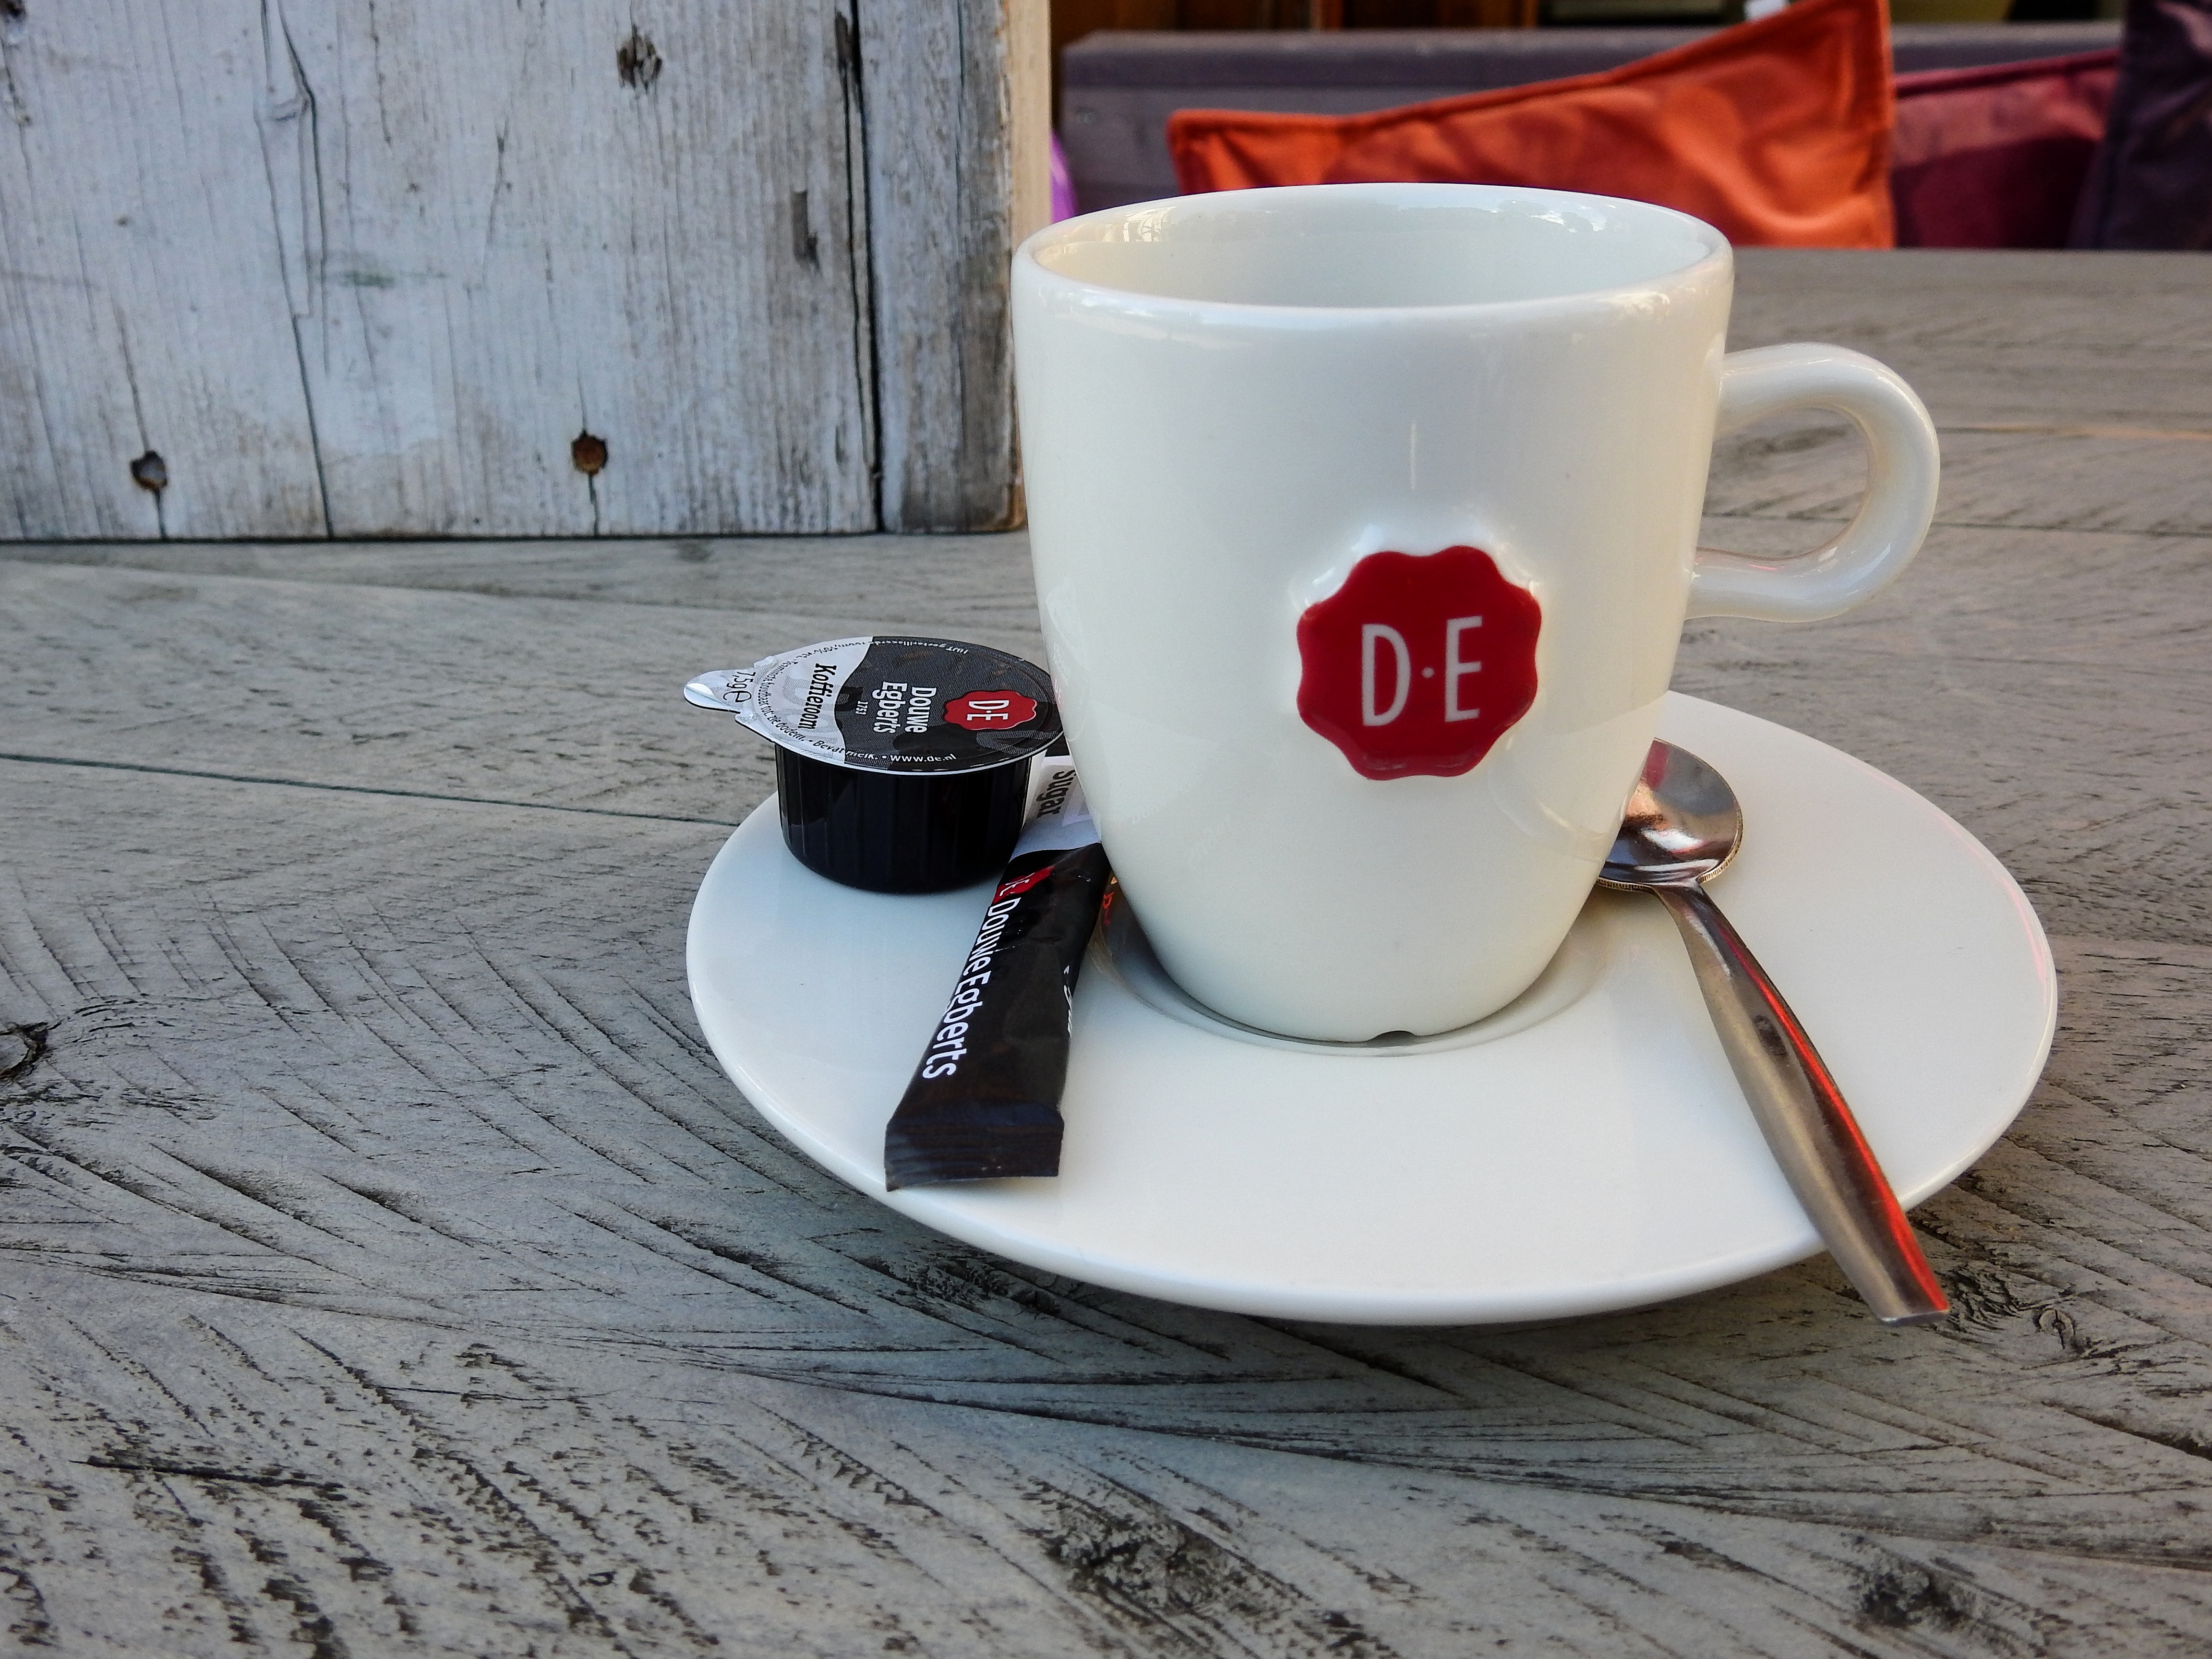
coffee, white, cup, ceramic, drink, espresso, coffee cup, caffeine, hot drink, drinkware